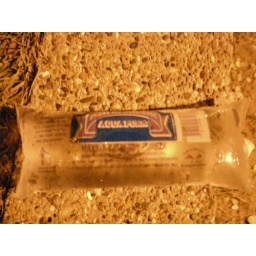
water in a bag